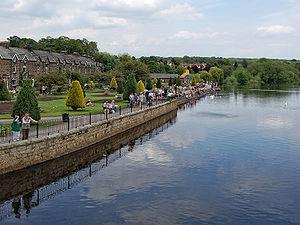
Otley est une ville dans le district métropolitain de la Cité de Leeds, Yorkshire de l'Ouest, Angleterre, au nord-ouest de Leeds.